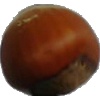
Label: nut_forest